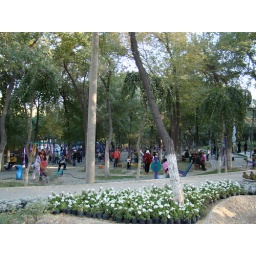
exercise in red hill park